Martinus Petrus Maria Muskens

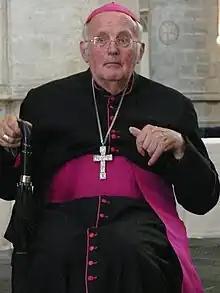
Martinus Petrus Maria Muskens (after his stroke), 2009

Martinus Petrus Maria Muskens (December 11, 1935 – April 16, 2013) was the Roman Catholic bishop of the Diocese of Breda, Netherlands.